Scarborough, North Yorkshire

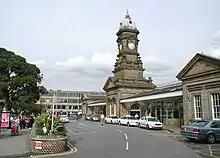
Scarborough railway station

Scarborough's town centre has a multiple boutique shops (such as on Bar Street and St Thomas Street) with a main pedestrianised shopping street and a shopping centre with many major chains. The town also has an indoor market hall with a large range of antique shops and independent traders in its vaults, and a smaller market on the South Bay. Boyes (based on the town's outskirts in Eastfield) is a discount department store chain which has over 70 stores across principally the north of England and in the English East Midlands with a flagship shop on Queen Street.